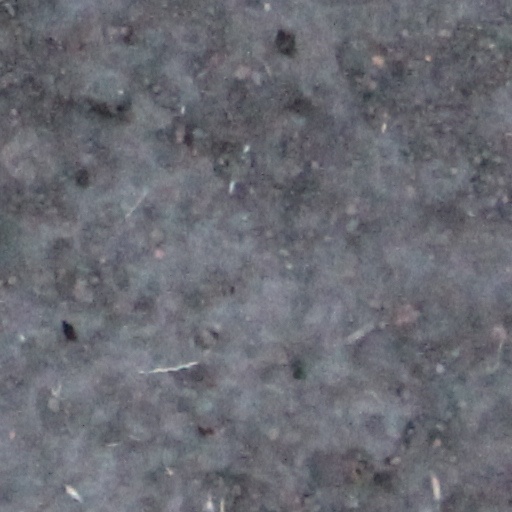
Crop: wheat